St. Kilian's Church, Heilbronn

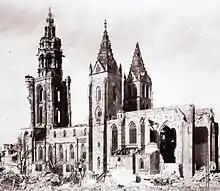
St. Kilian's Church in ruins 1944

When World War II broke out, most of the art treasures, such as the altar or the stained glass in the church were moved to the tunnels of the salt mine in Kochendorf. On September 10, 1944, American incendiary bombs damaged the roof. The British attack on December 4, 1944, destroyed almost the entire church. In April 1945, American artillery damaged the church even further.